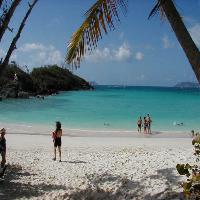
Weather: sun or clear